National Museum of the Marine Corps

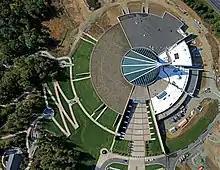
Aerial view of the museum

A public-private venture, the museum is a cooperative effort between the United States Marine Corps and the Marine Corps Heritage Foundation. The Foundation manages the museum operation, while the museum building will be donated to the Marine Corps.